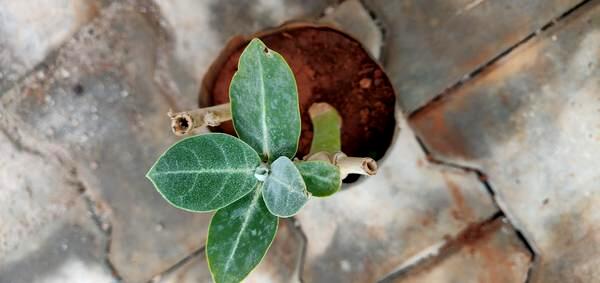
Plant: Ekka